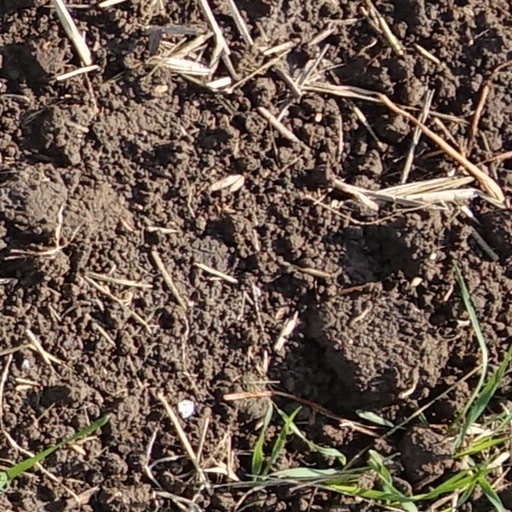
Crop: wheat